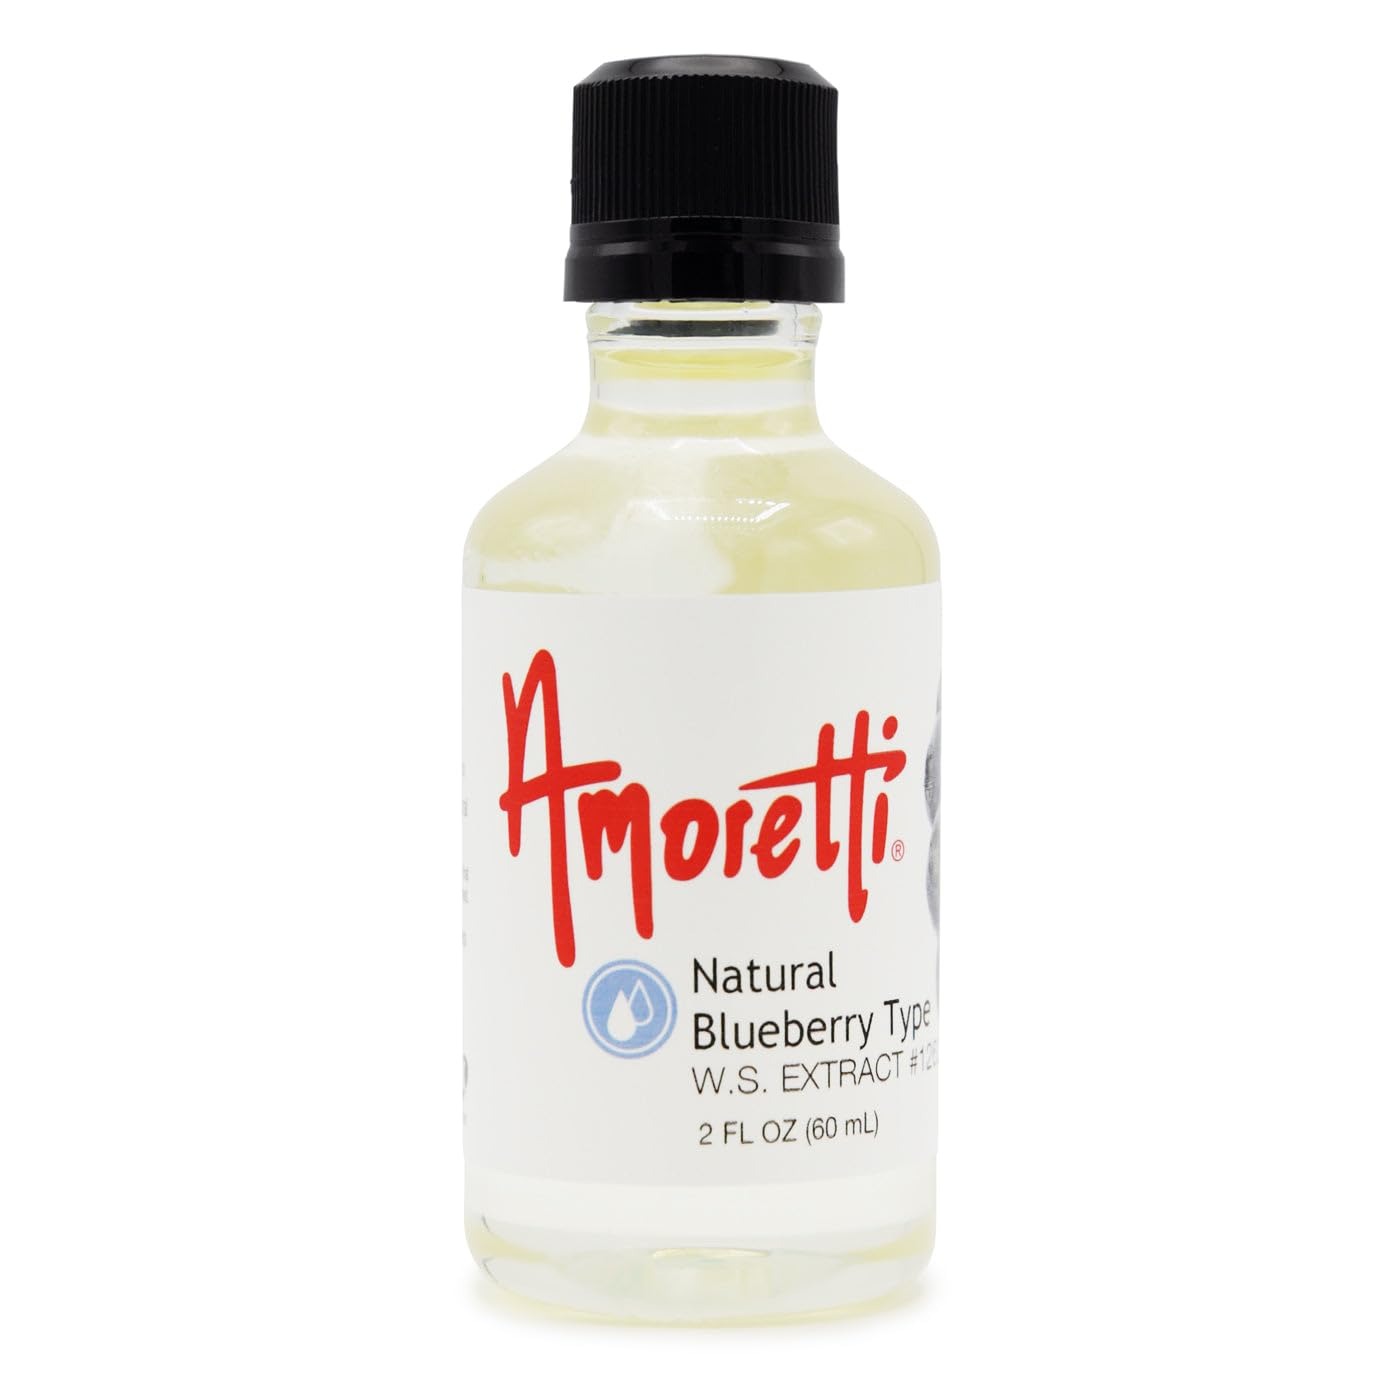
Item Name: Amoretti - Natural Blueberry Type Extract Water Soluble 2 oz - Highly Concentrated & Perfect For Pastry, Savory, Brewing, and more, Preservative Free, Vegan, Kosher Pareve, Keto Friendly
Bullet Point 1: INCREDIBLE VERSATILITY: Our extracts are ideal for flavoring cakes, cookies, buttercreams, frostings, macarons, brewing, distilling and so much more.
Bullet Point 2: SPECIFICATIONS: Highly concentrated, no preservatives, no artificial colors, gluten-free, vegan Kosher Pareve, keto-friendly, bake-proof, and freeze-thaw stable.
Bullet Point 3: HIGHEST QUALITY: We use only the finest and freshest ingredients to deliver delicious natural flavors in each serving.
Bullet Point 4: Preservative-Free
Bullet Point 5: Bake-Proof & Freeze-Thaw Stable
Product Description: Luscious, Vibrant, TartEnhance your gourmet creations with Amoretti's Natural Blueberry Type Water-Soluble Extract. A trusted choice among industry professionals, our extracts are naturally flavored, highly concentrated, and very versatile. Deliver the vibrant flavor of ripe, hand-picked blueberries straight into all your favorite culinary applications. Empower your imagination — with Amoretti!Product Details
Value: 2.0
Unit: Ounce

Price: 33.16